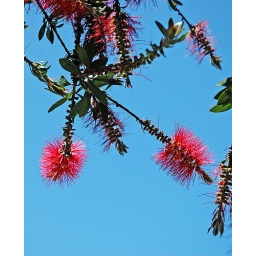
Pink fuzzy flowers against a beautiful blue sky.